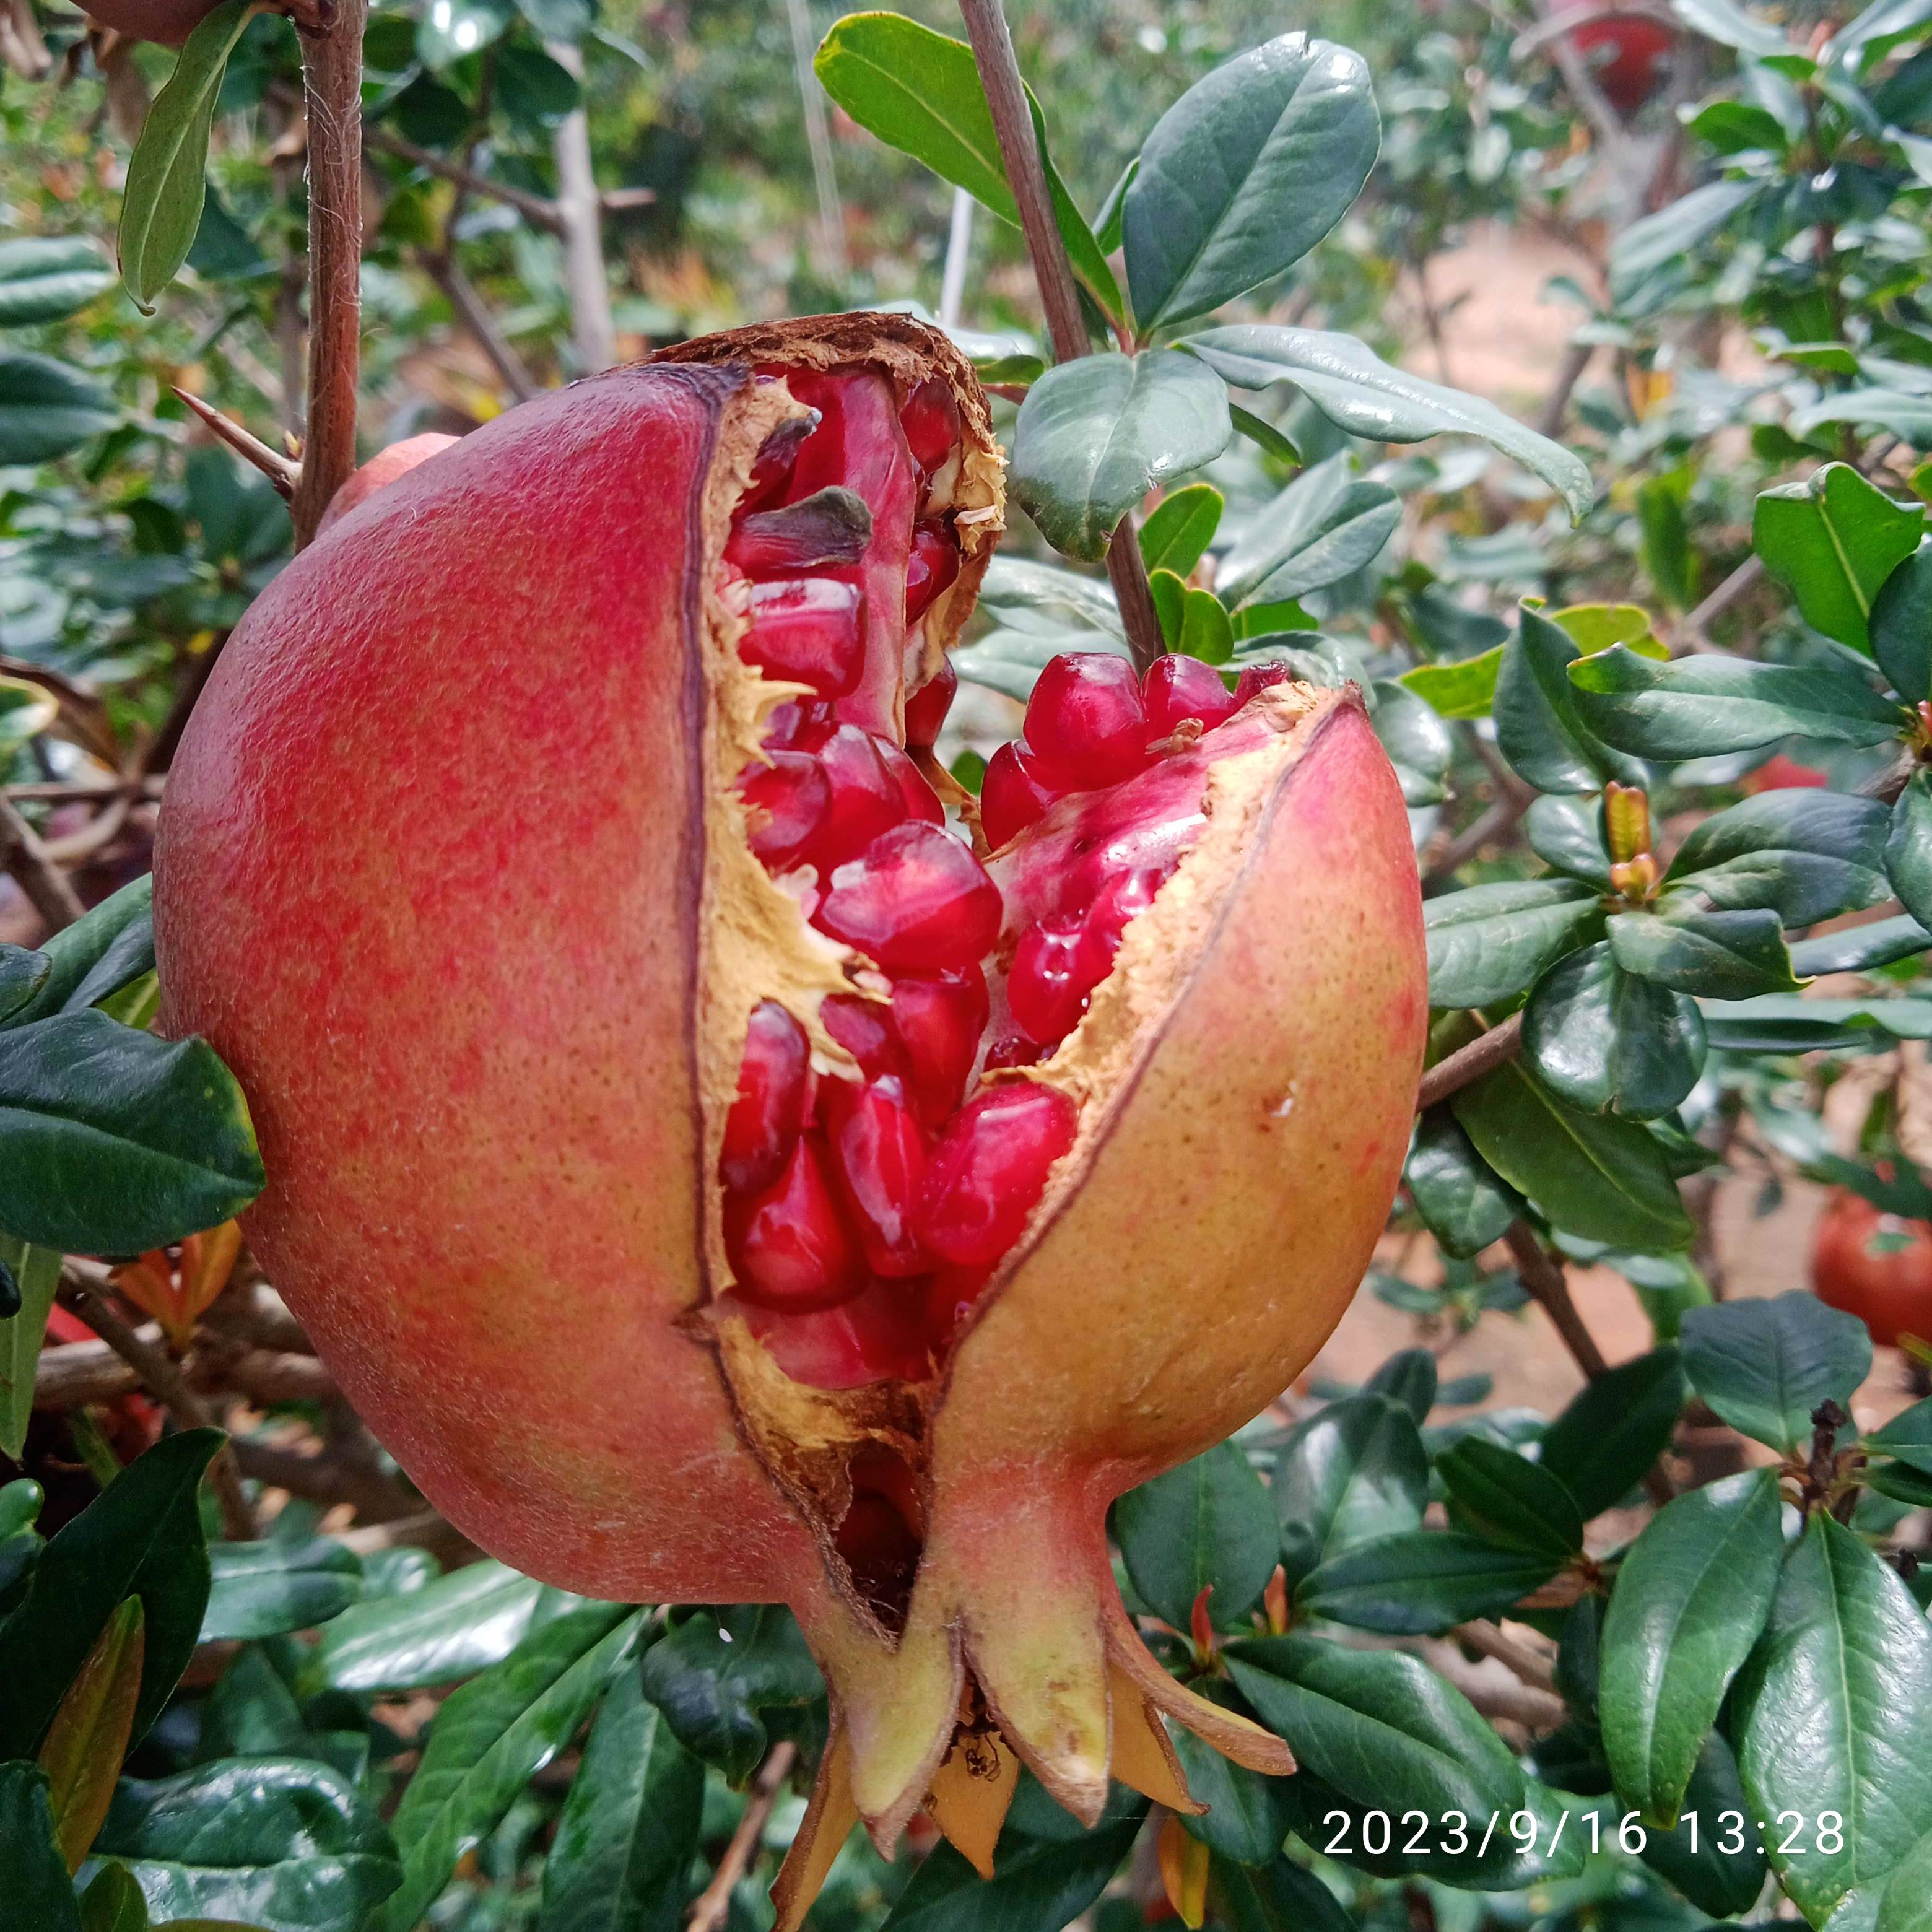
Label: Bacterial_Blight